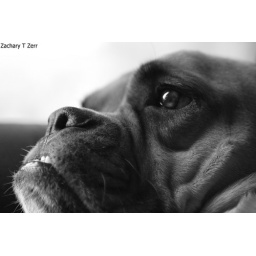
The family dog in black and white.